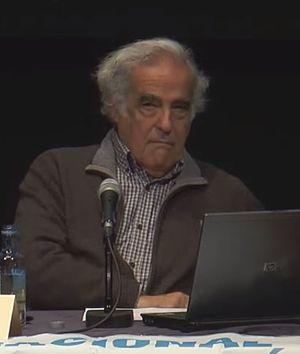
Valeriano Bozal, né à Madrid le 24 novembre 1940, est un important historien de l'art, philosophe et historien espagnol du XXᵉ siècle. Hispaniste passionné, il se spécialise dans la littérature et l'histoire hispaniques, et plus concrètement sur l'art en Espagne. Il a écrit sur plusieurs maîtres de la peinture, dont Piero della Francesca, et est considéré comme l'un des plus grands spécialistes de la vie et de l'œuvre de Francisco de Goya.